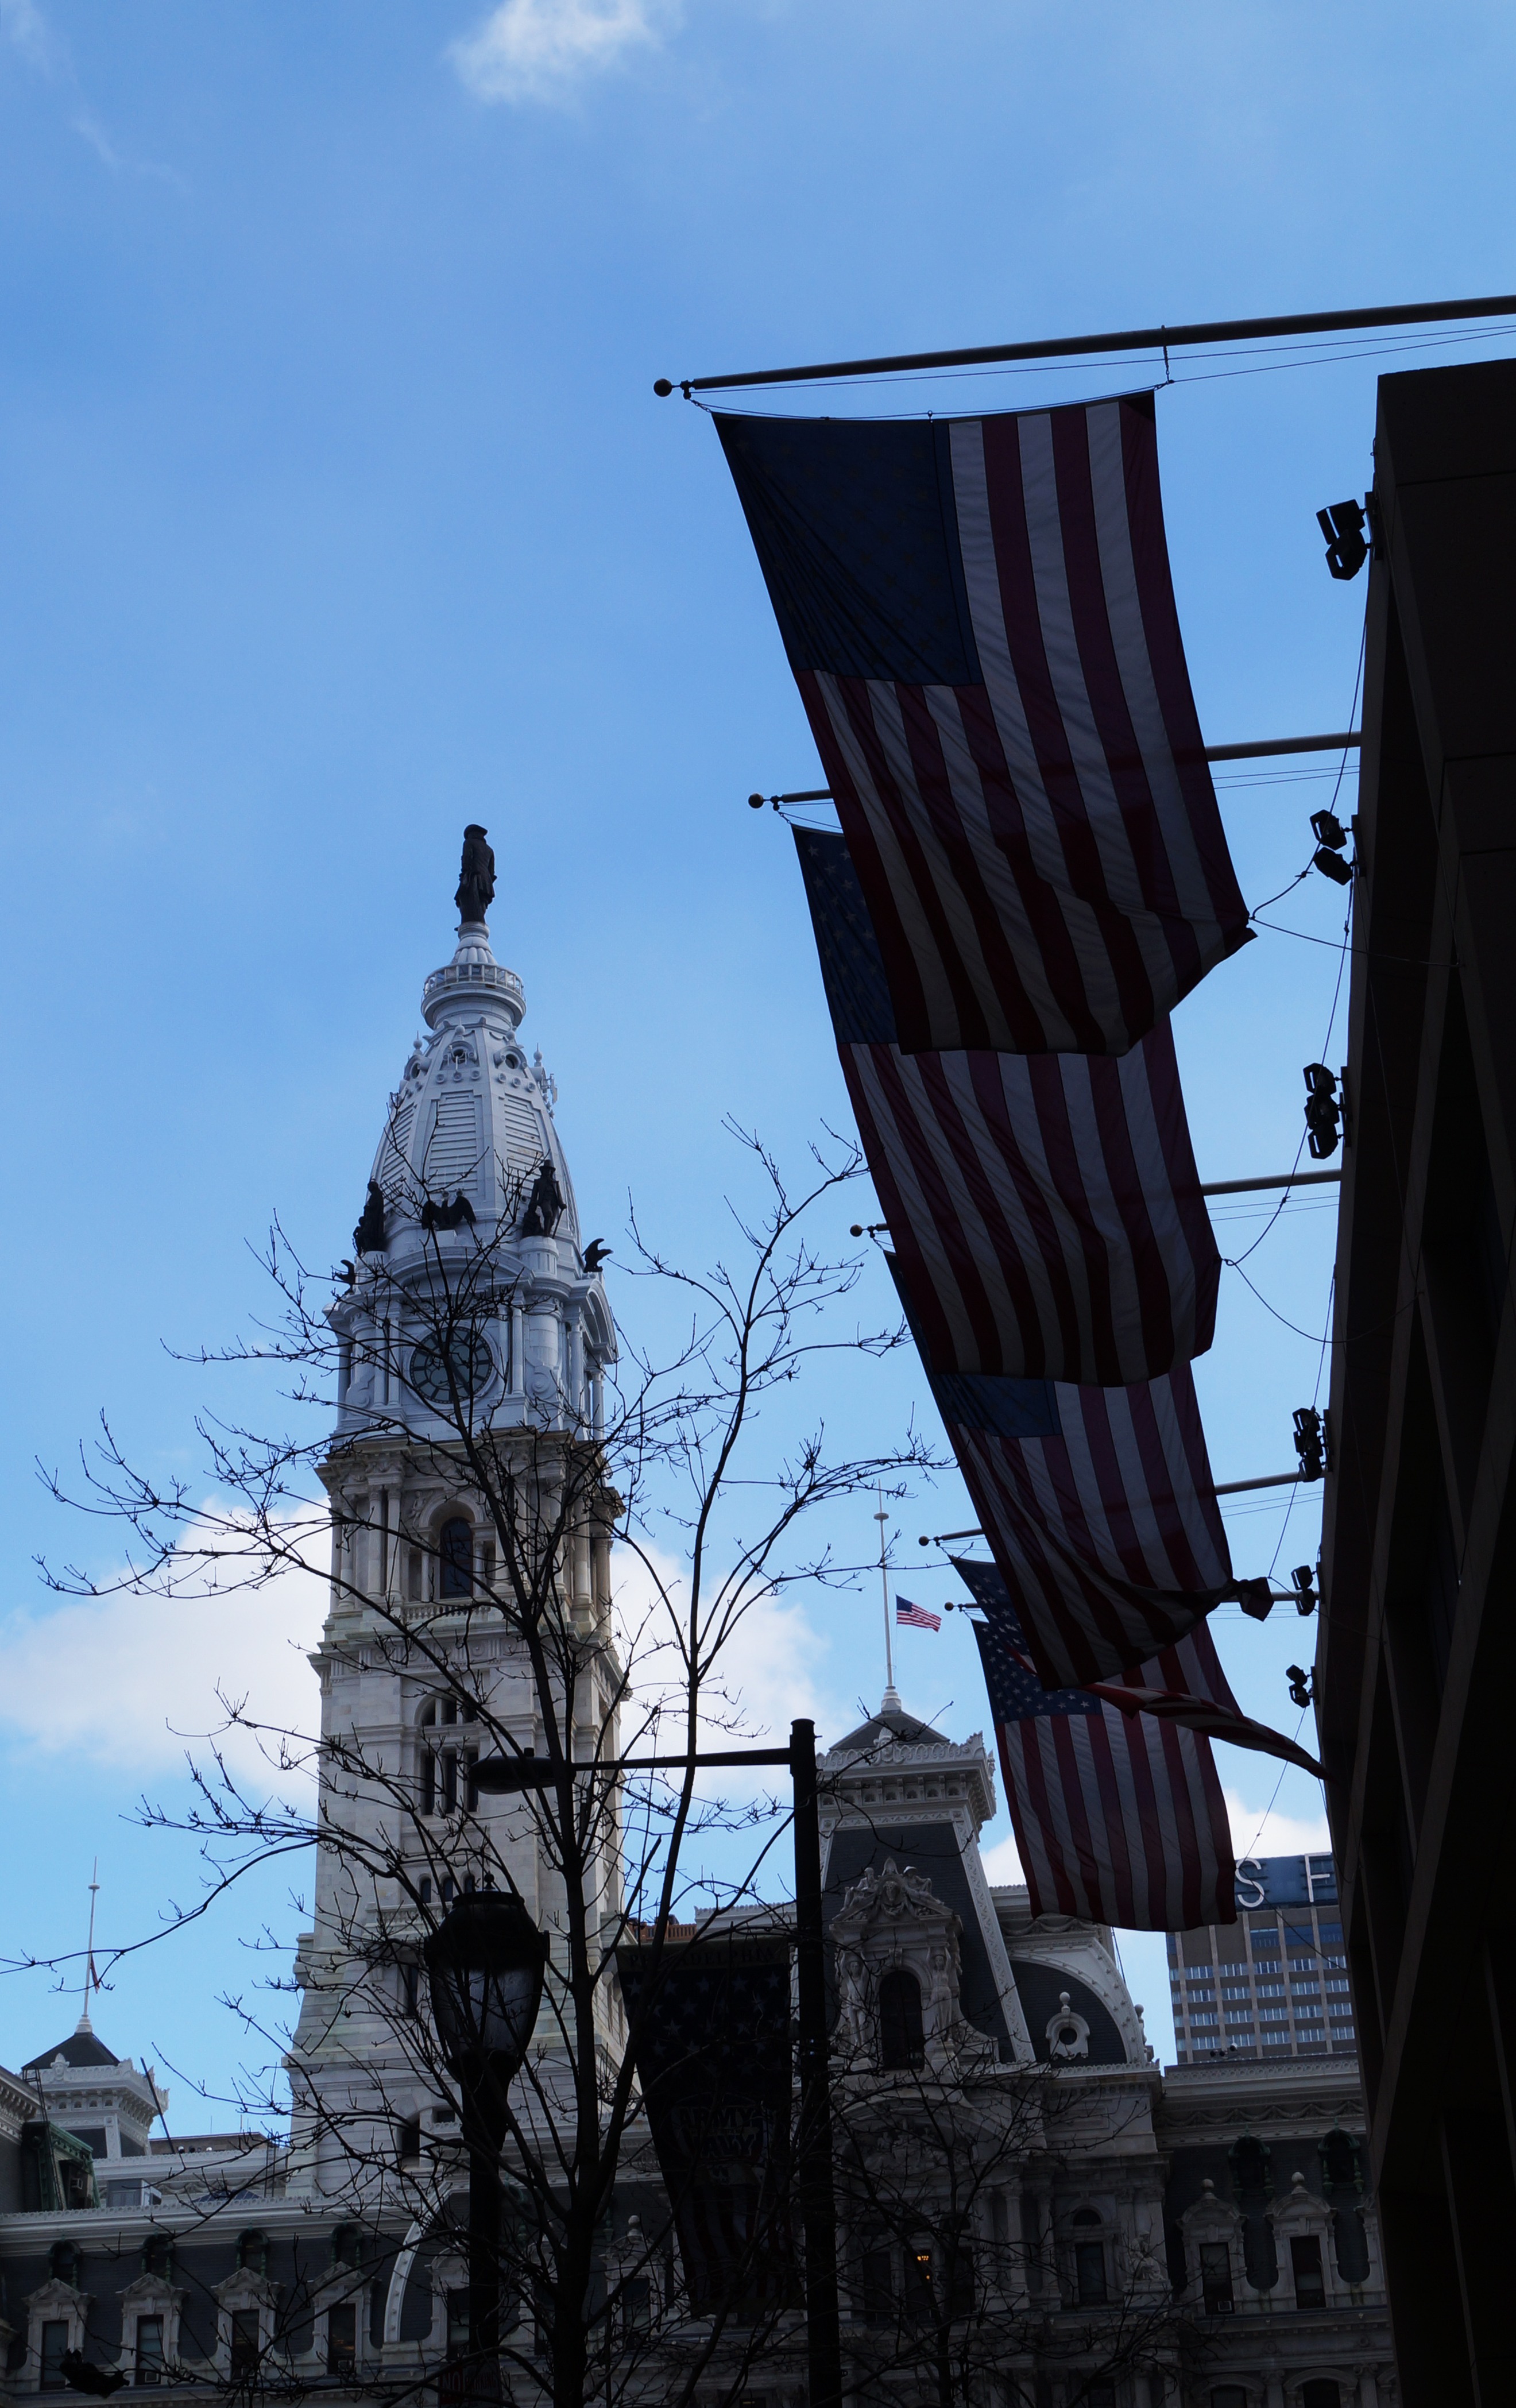
architecture, sky, skyline, city, skyscraper, urban, cityscape, tower, landmark, blue, buildings, spire, steeple, pennsylvania, philadelphia, urban area